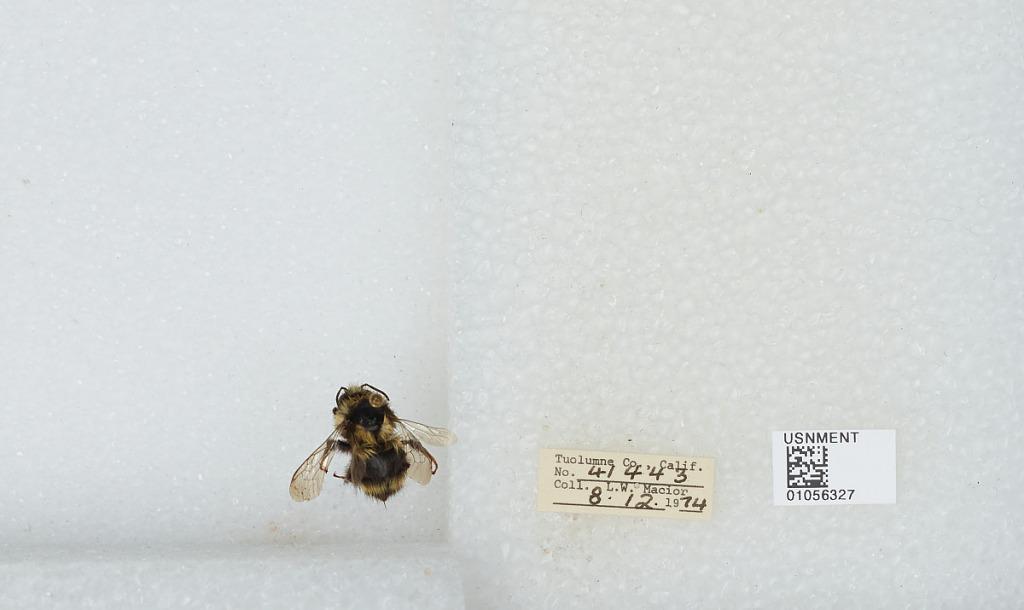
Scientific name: Bombus bifarius nearcticus
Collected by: L. Macior
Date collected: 1974-8-12
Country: United States
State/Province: California
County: Tuolumne
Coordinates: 38.02, -119.93